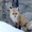
Label: fox